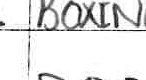
Label: boxing